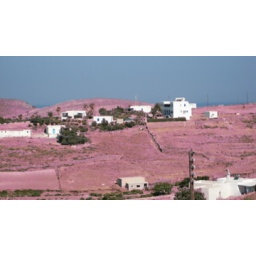
Was trying to get the cow in the field